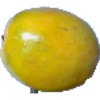
Label: maracuja